Strawberry River (Utah)

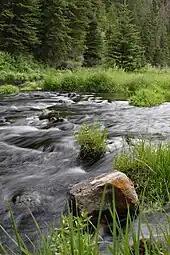
The Strawberry River below Soldier Creek Dam

The Strawberry River is an river located in eastern Utah, United States.